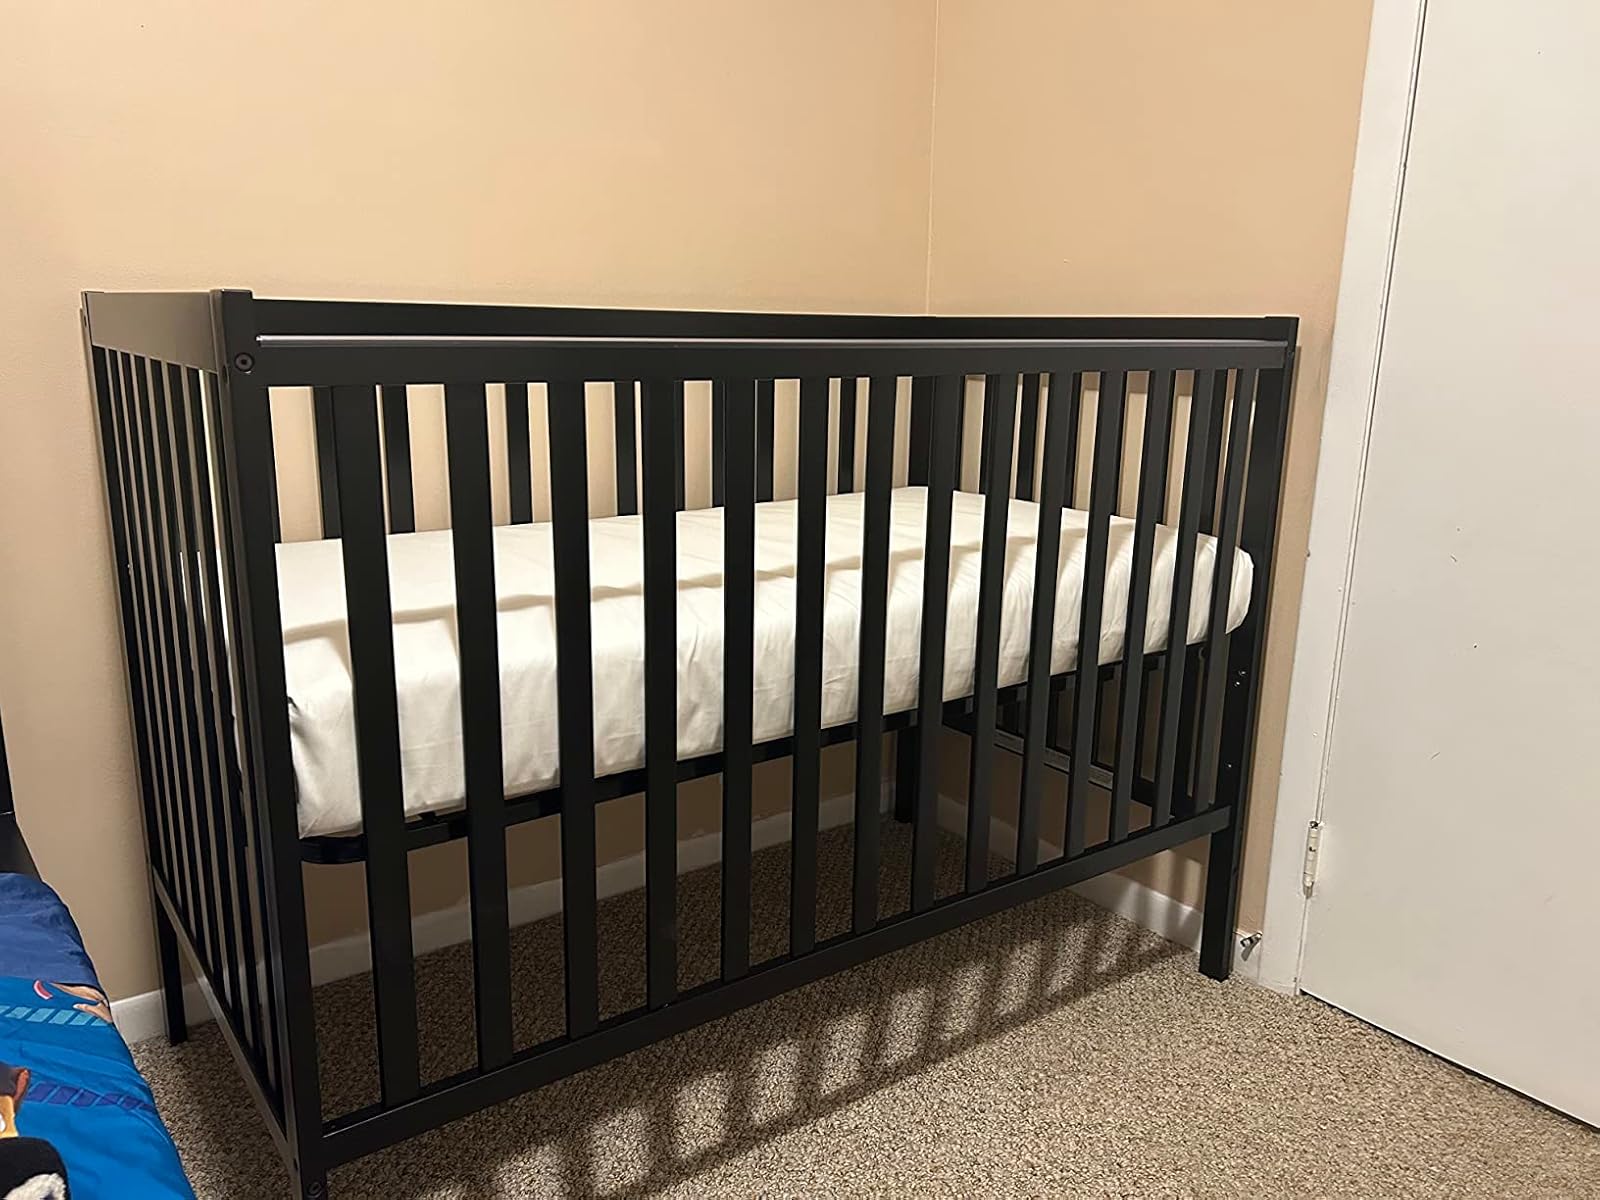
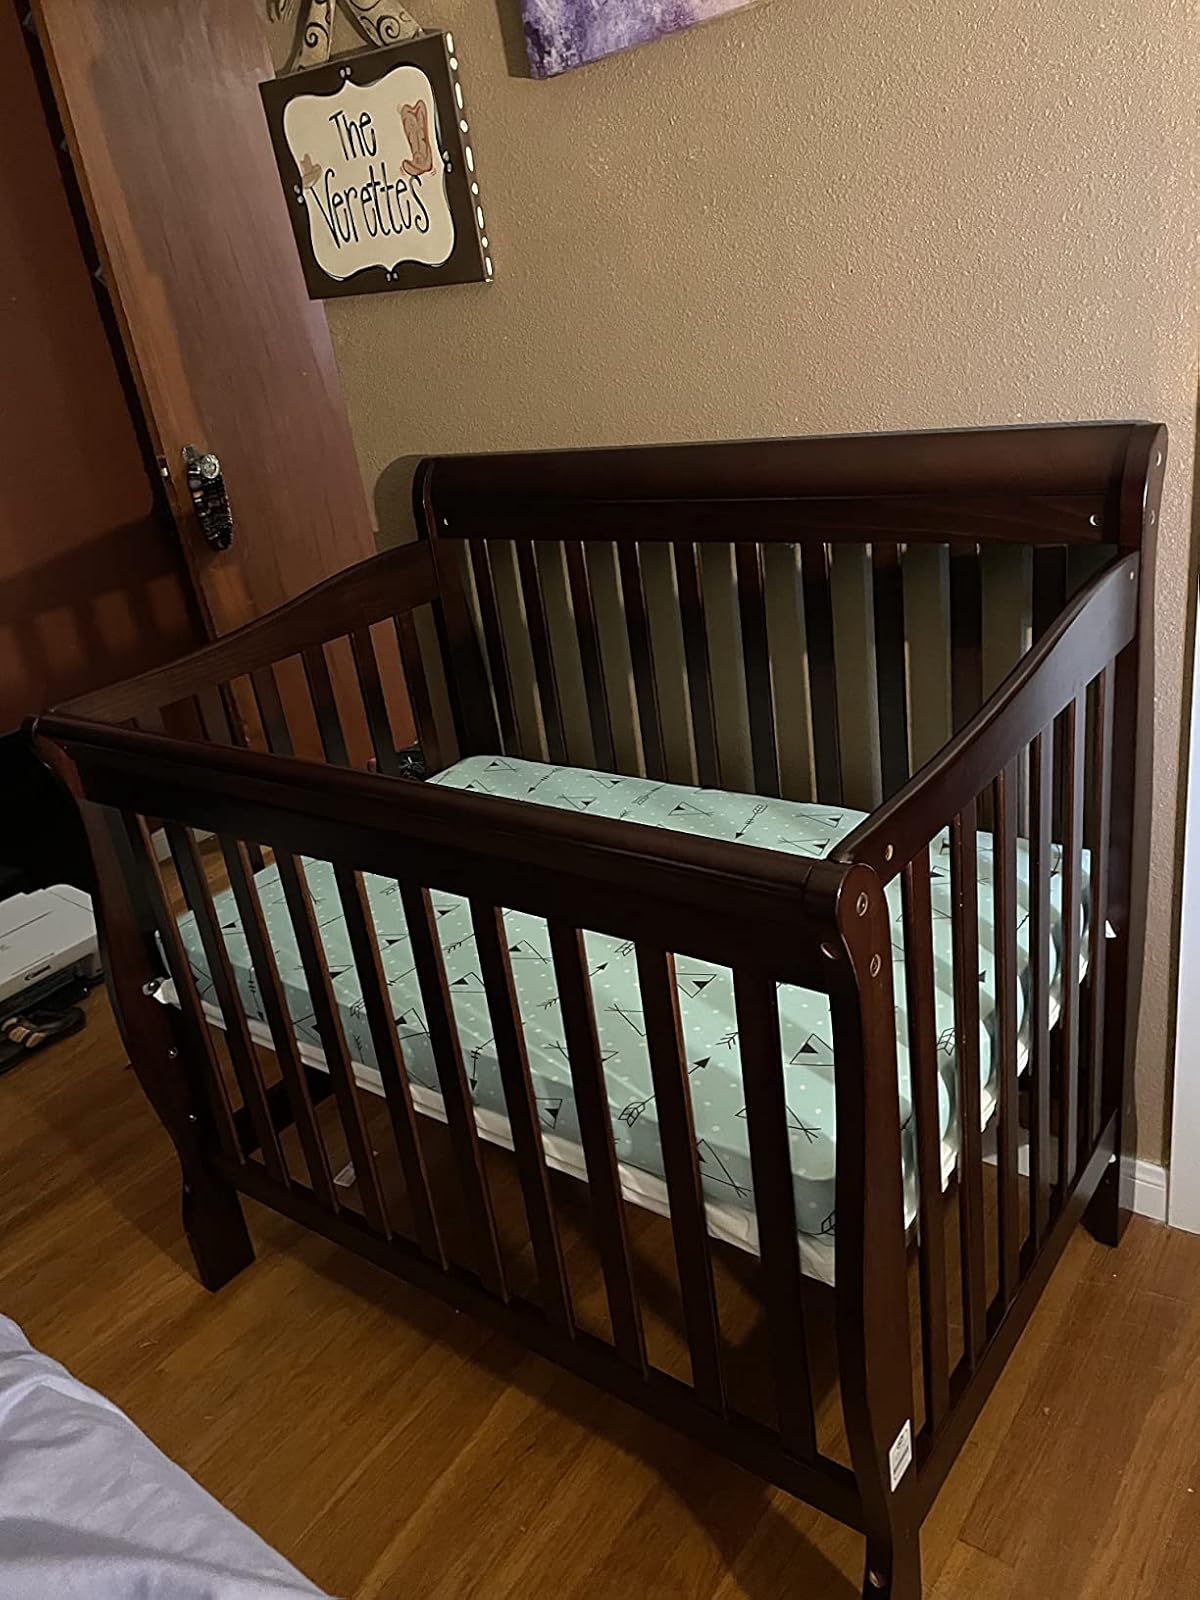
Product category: products_crib
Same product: no